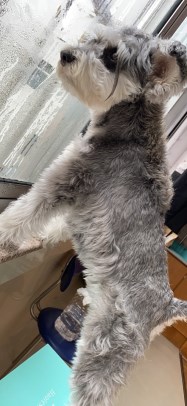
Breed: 2342-n000102-miniature_schnauzer